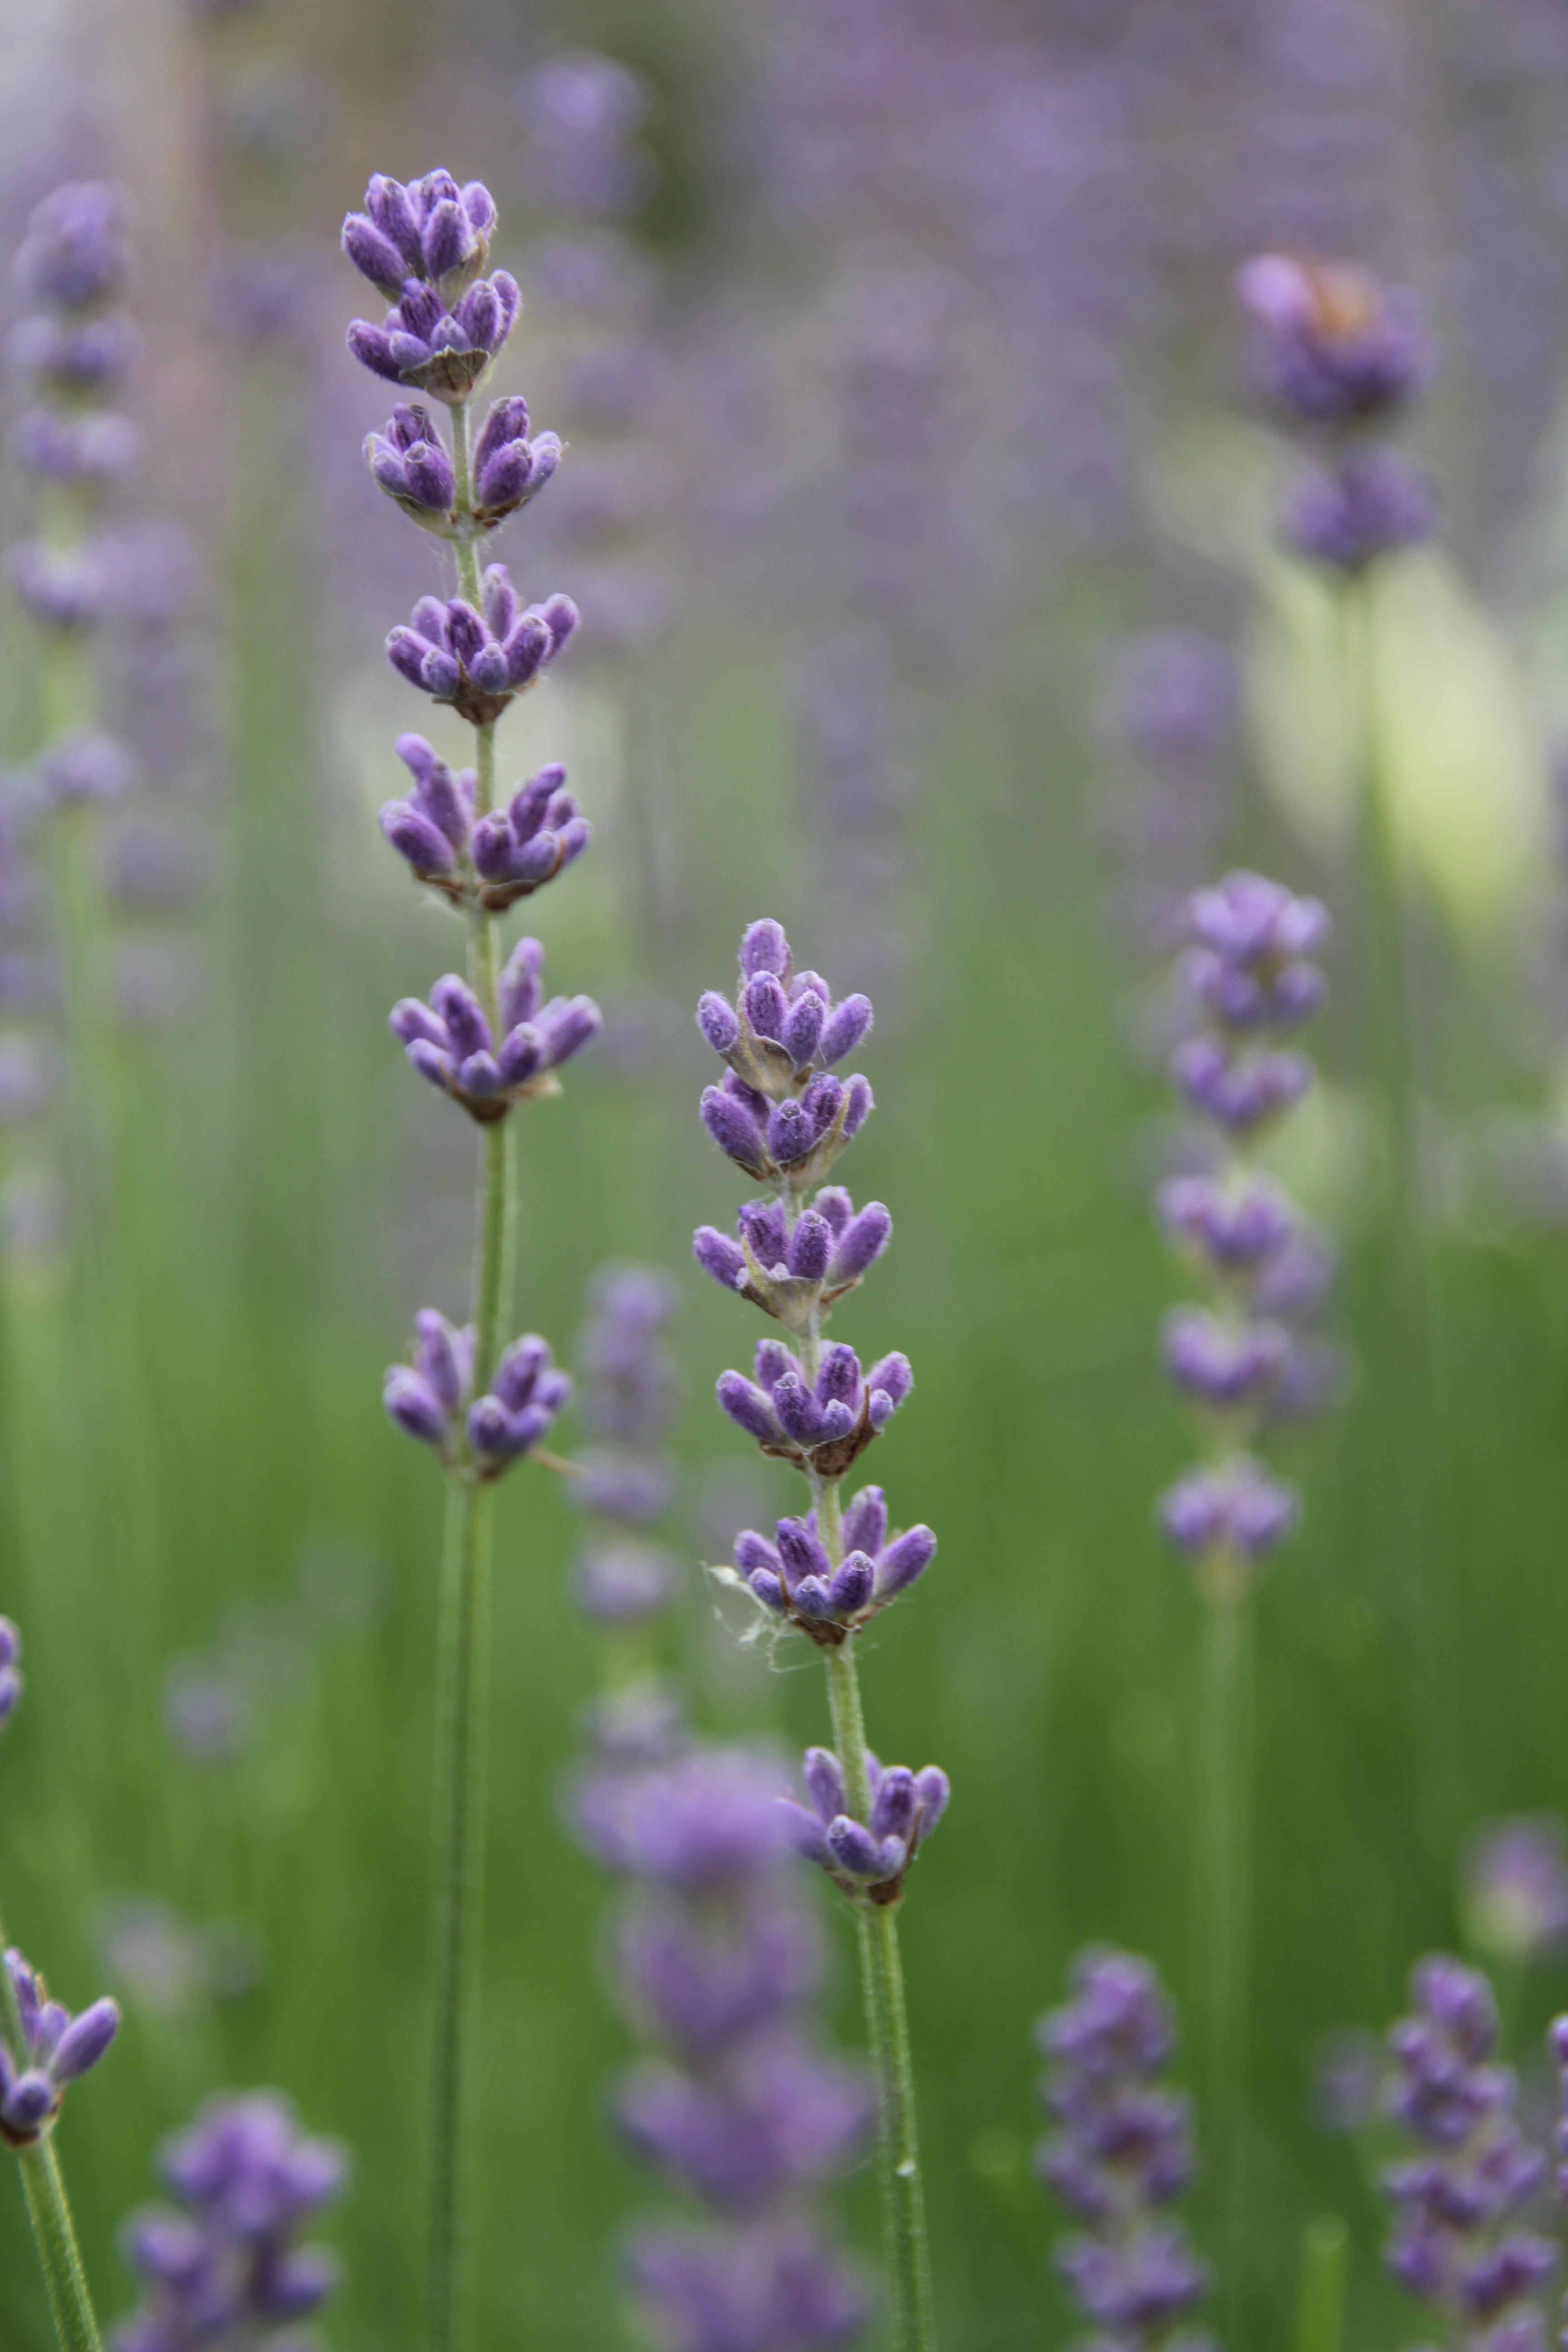
plant, meadow, flower, summer, herb, kitchen, botany, eat, flora, lavender, wildflower, smell, flowering plant, land plant, english lavender, french lavender, hyssopus, dactylorhiza praetermissa, lavandula dentata